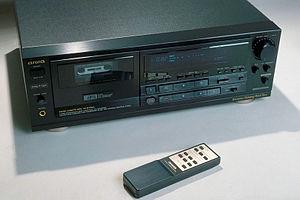
Platine cassette Aiwa S7000
Un magnétocassette ou magnétophone à cassette est un magnétophone utilisant une cassette audio comme support de lecture et d'enregistrement.